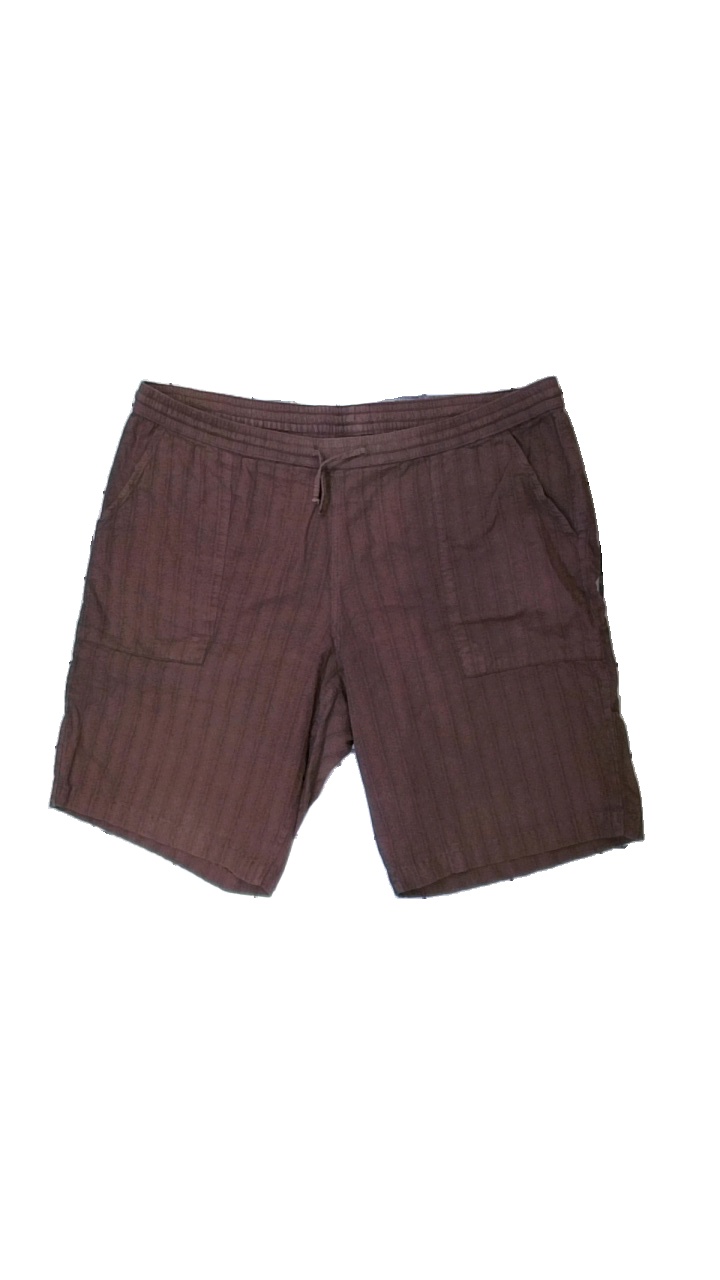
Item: Shorts (Men)
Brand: Zizzi
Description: bruna shorts, urtvättade
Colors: Brown
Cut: Regular
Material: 100% cotton
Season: Summer
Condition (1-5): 2
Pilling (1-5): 2
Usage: Export
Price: <50